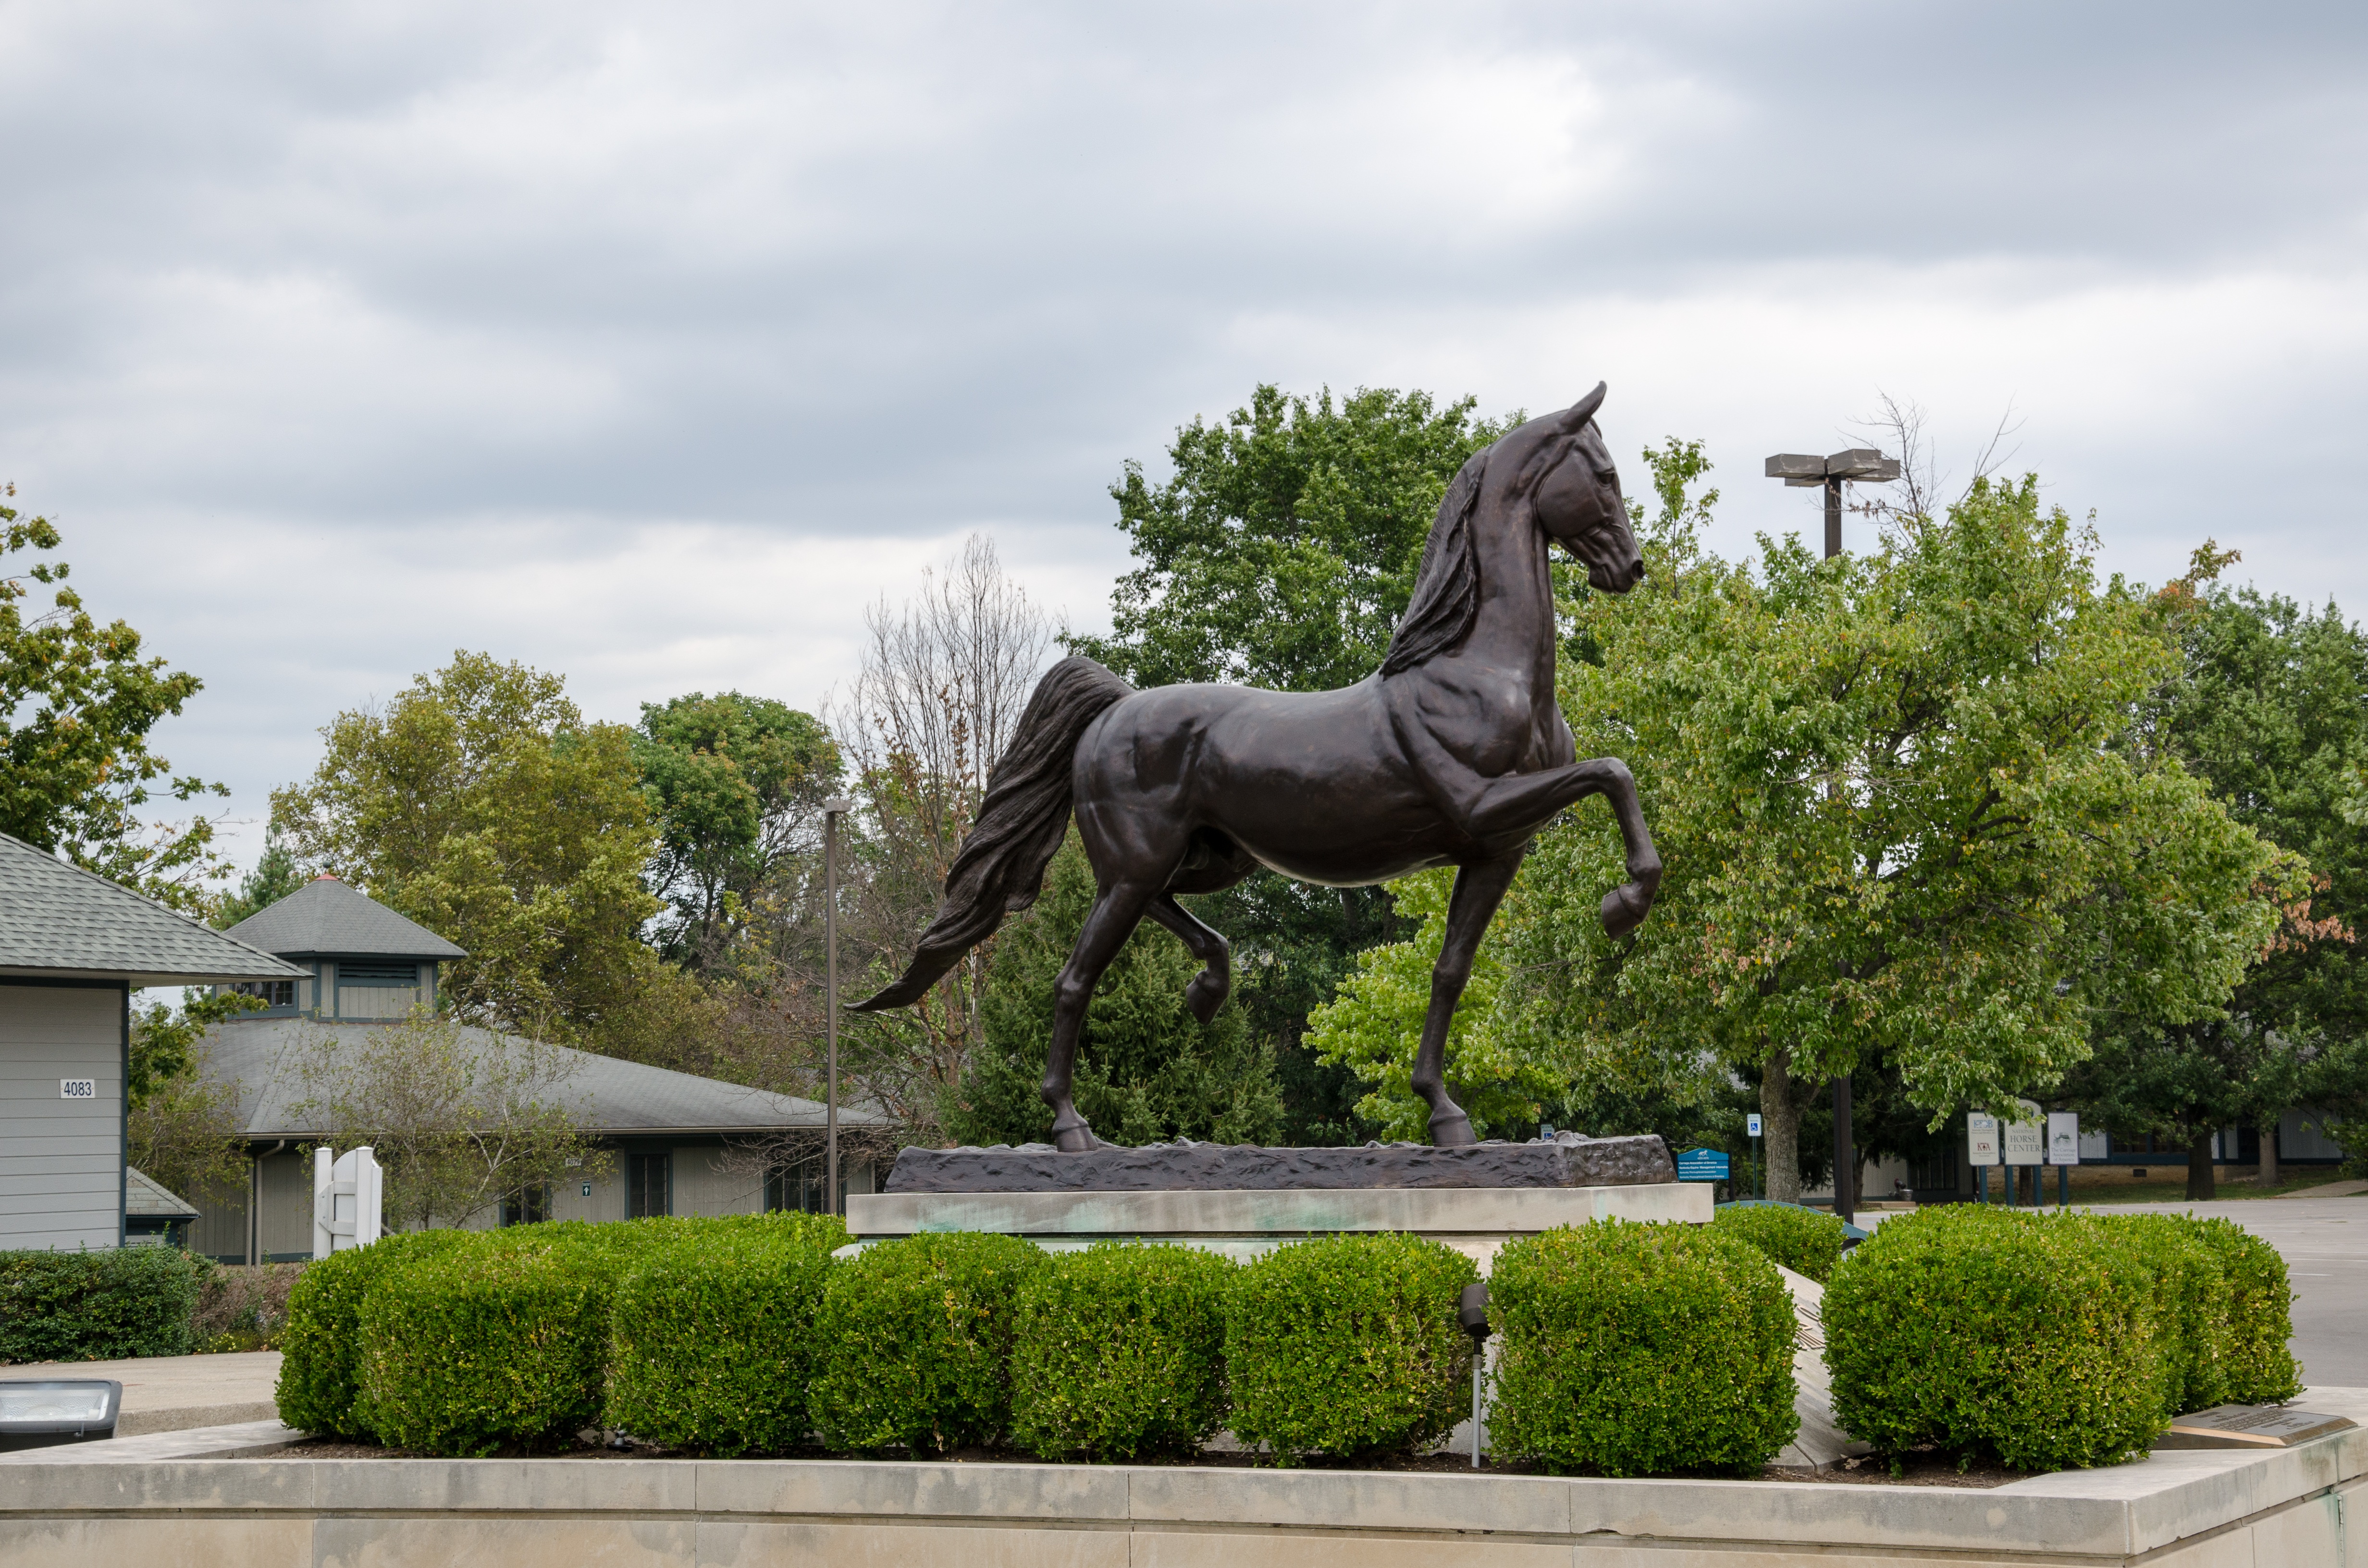
monument, statue, horse, park, usa, america, stallion, sculpture, art, mare, eventing, kentucky, kentucky horse park, lexington, horse like mammal